Challah

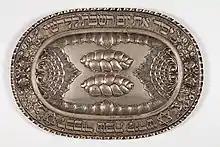
Challah Platter, Basel, 20th century, in the collection of the Jewish Museum of Switzerland.

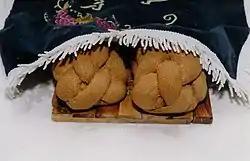
Two homemade challot covered by a traditional embroidered challah cover

It is customary to begin the evening and day Sabbath and holiday meals with the following sequence of rituals: